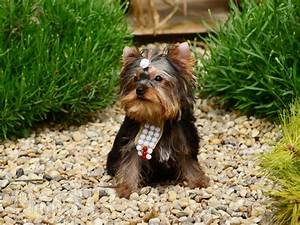
Label: dog